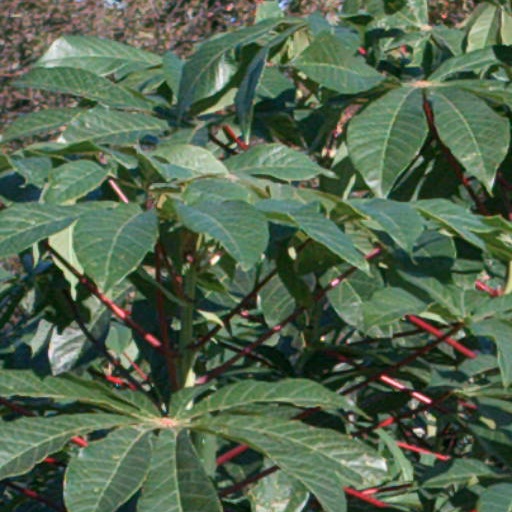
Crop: cassava